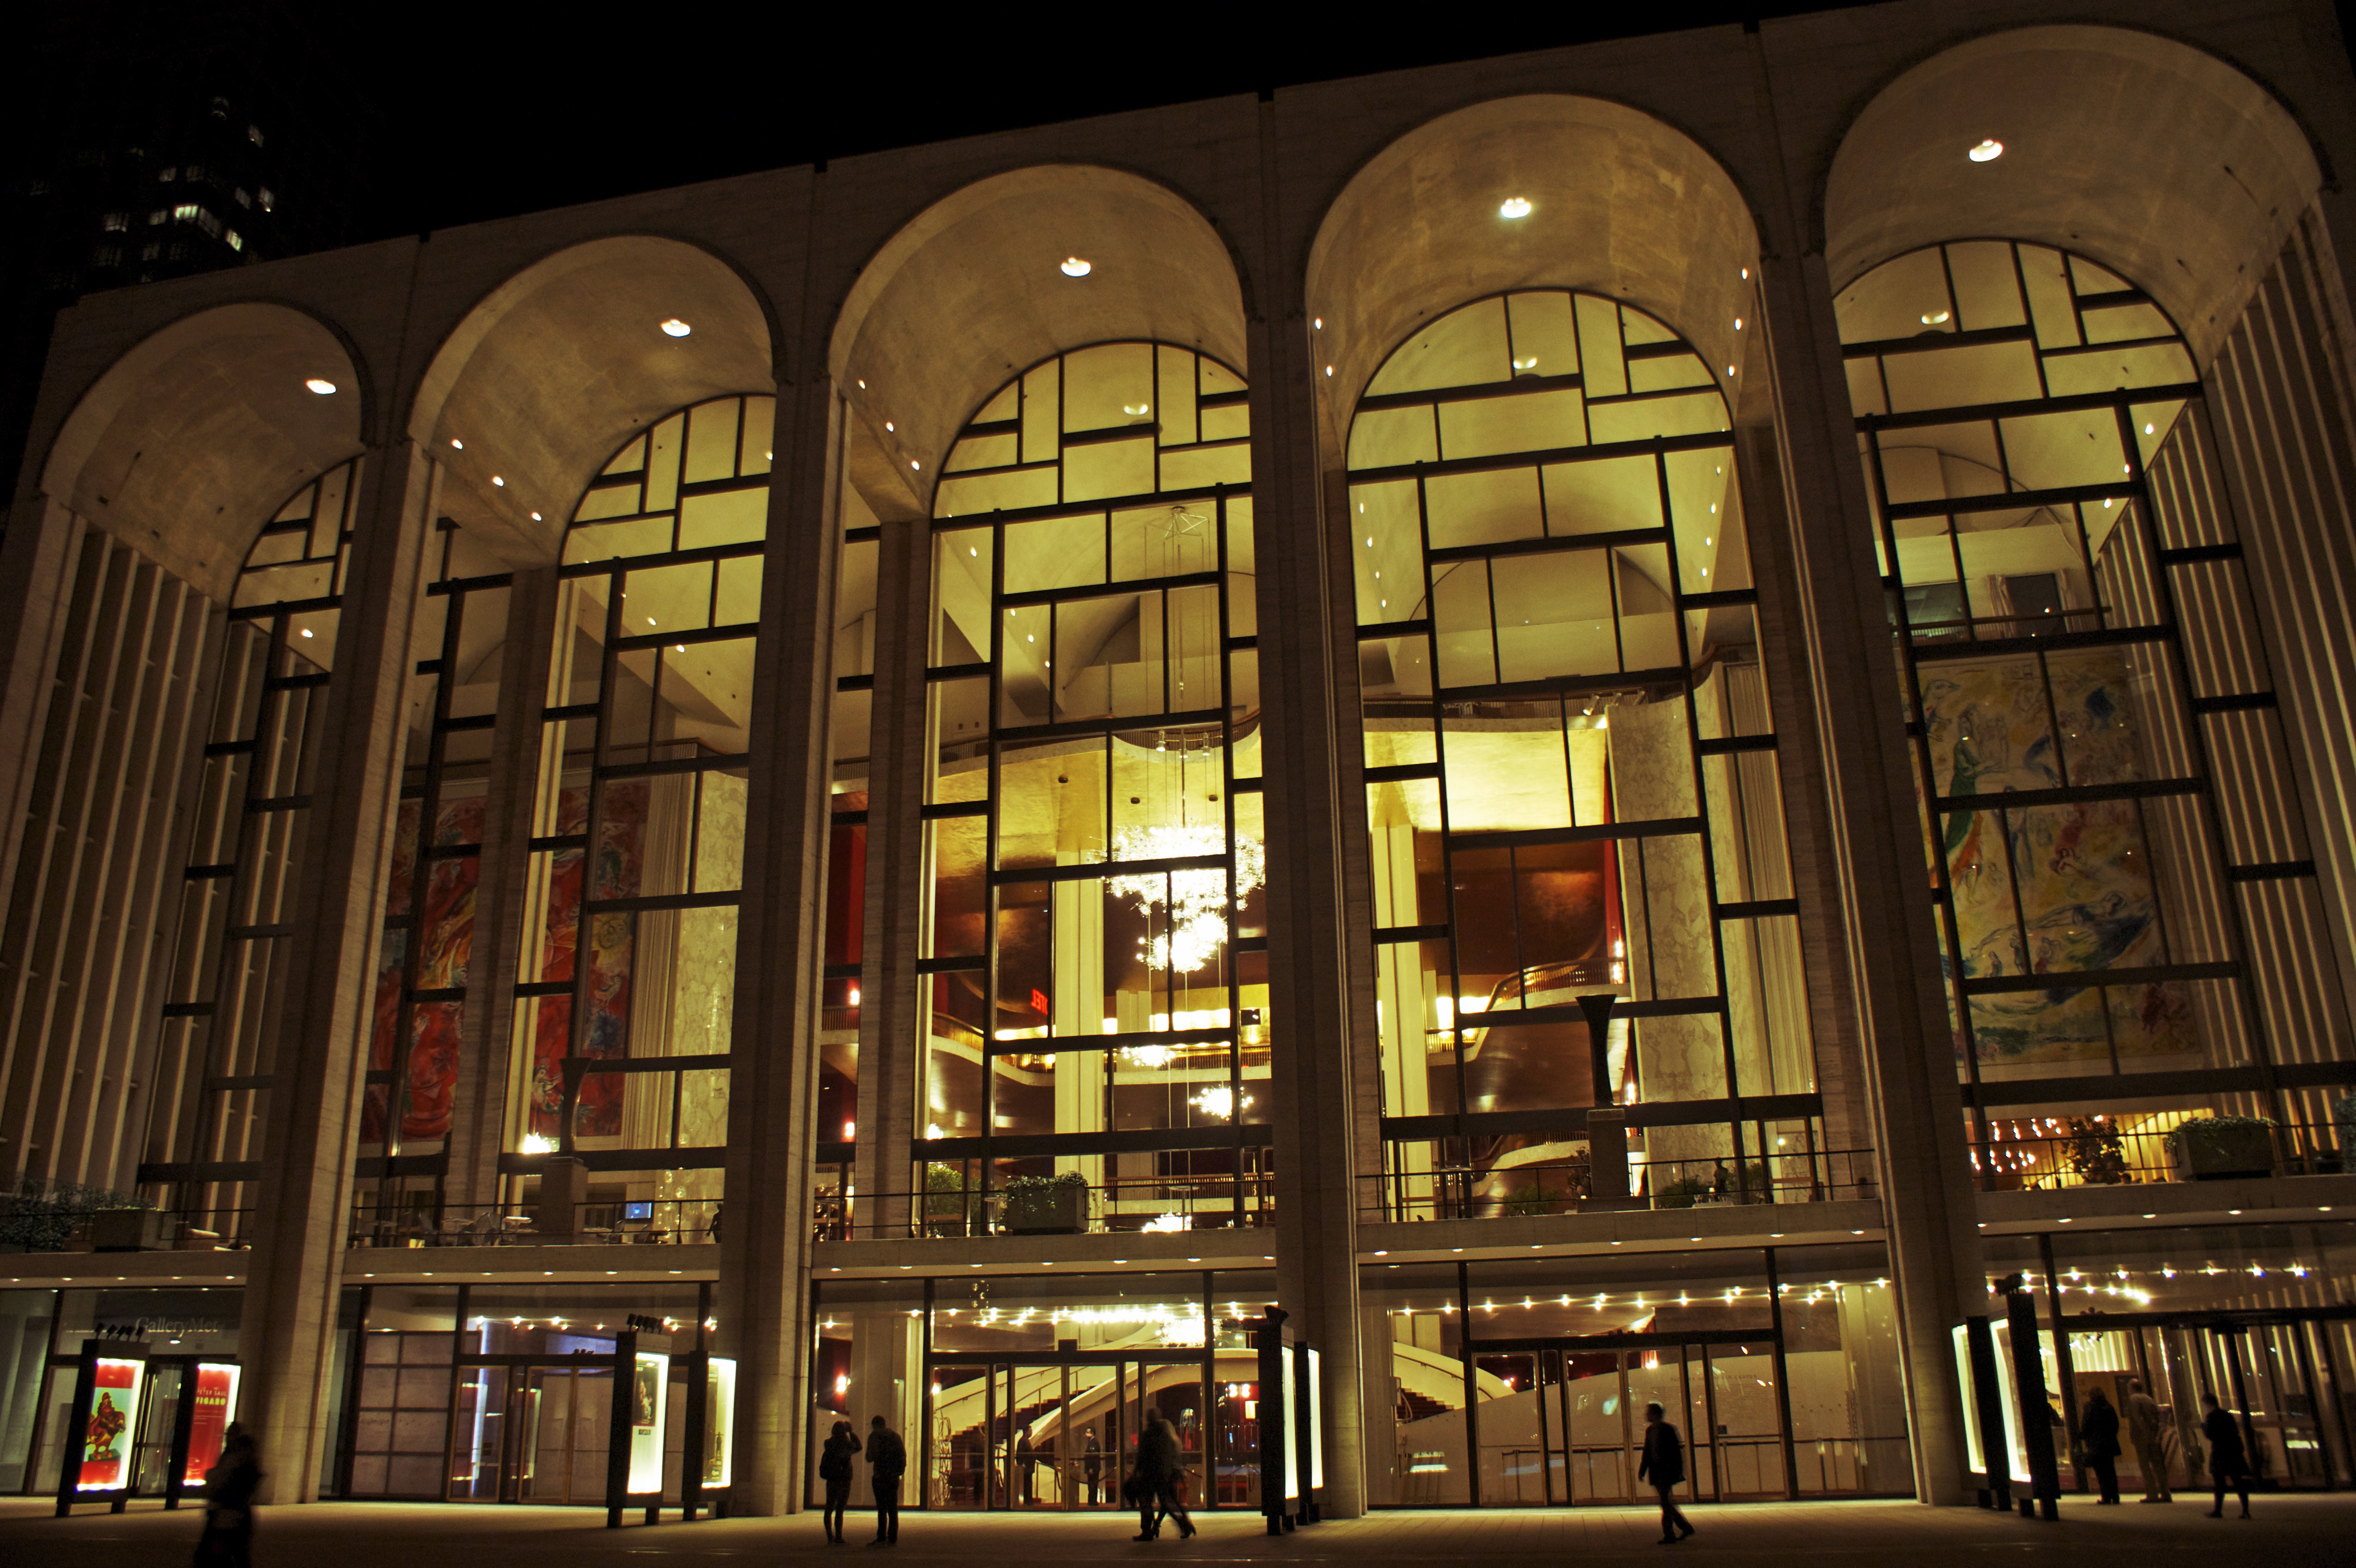
architecture, night, window, glass, building, evening, lighting, interior design, library